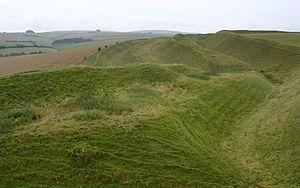
Maiden Castle est une colline fortifiée datant de l'Âge du fer, située à 2,5 km au sud-ouest de Dorchester, dans le comté de Dorset, en Angleterre. Le nom est peut-être une forme moderne désignant une « forteresse inexpugnable », à moins qu'il ne dérive du brittonique mai-dun signifiant « grande colline ».